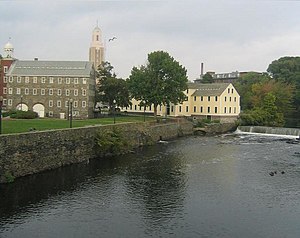
Den industrielle revolution / Industriel revolution andre steder / USA
Slaters spinderi.
Den industrielle revolution var en periode fra omkring 1760 til et tidspunkt mellem 1820 og 1840, hvor store ændringer inden for landbrug, masseproduktion, minedrift og transport havde en dybtgående betydning for socioøkonomiske og kulturelle forhold i Storbritannien. Ændringerne spredte sig senere til hele Europa, Nordamerika og til sidst til resten af verden. Den industrielle revolution udgjorde et vendepunkt for menneskehedens samfund; Næsten alle aspekter af dagligdagen blev med tiden påvirket på den ene eller anden måde.